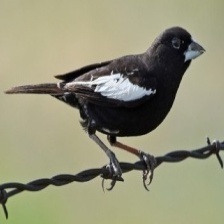
Species: LARK BUNTING
Scientific name: CALAMOSPIZA MELANOCORYS
ImageNet parent category: indigo_bunting